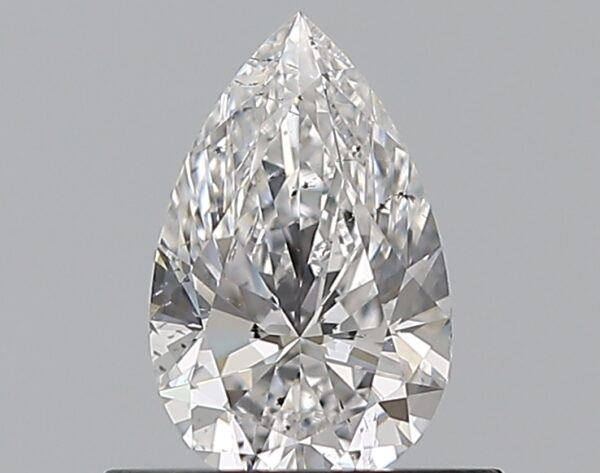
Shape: pear
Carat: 0.53
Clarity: SI1
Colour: D
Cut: EX
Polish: EX
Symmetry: VG
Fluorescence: M
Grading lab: GIA
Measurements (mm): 7.18 x 4.47 x 2.78